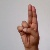
The image shows a hand gesture representing the letter 'U' in Indian Sign Language.